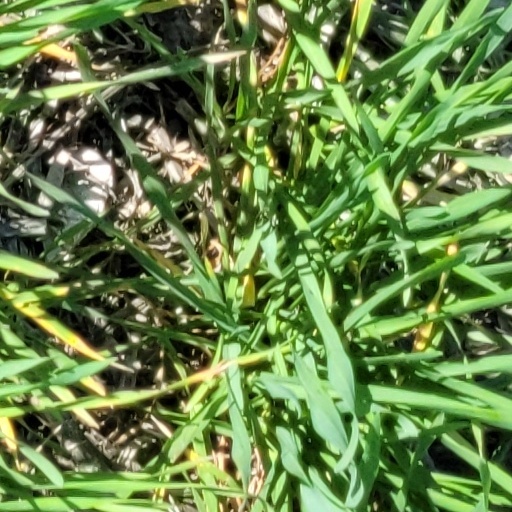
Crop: wheat